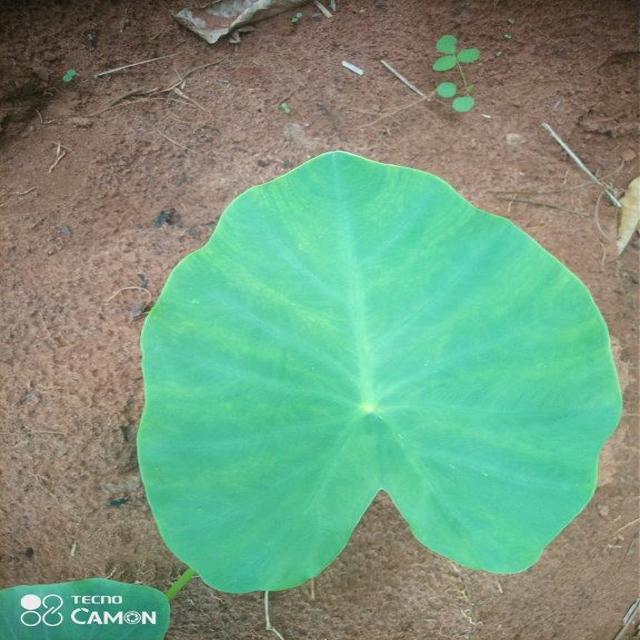
Label: Healthy